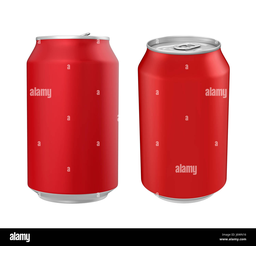
Label: cans